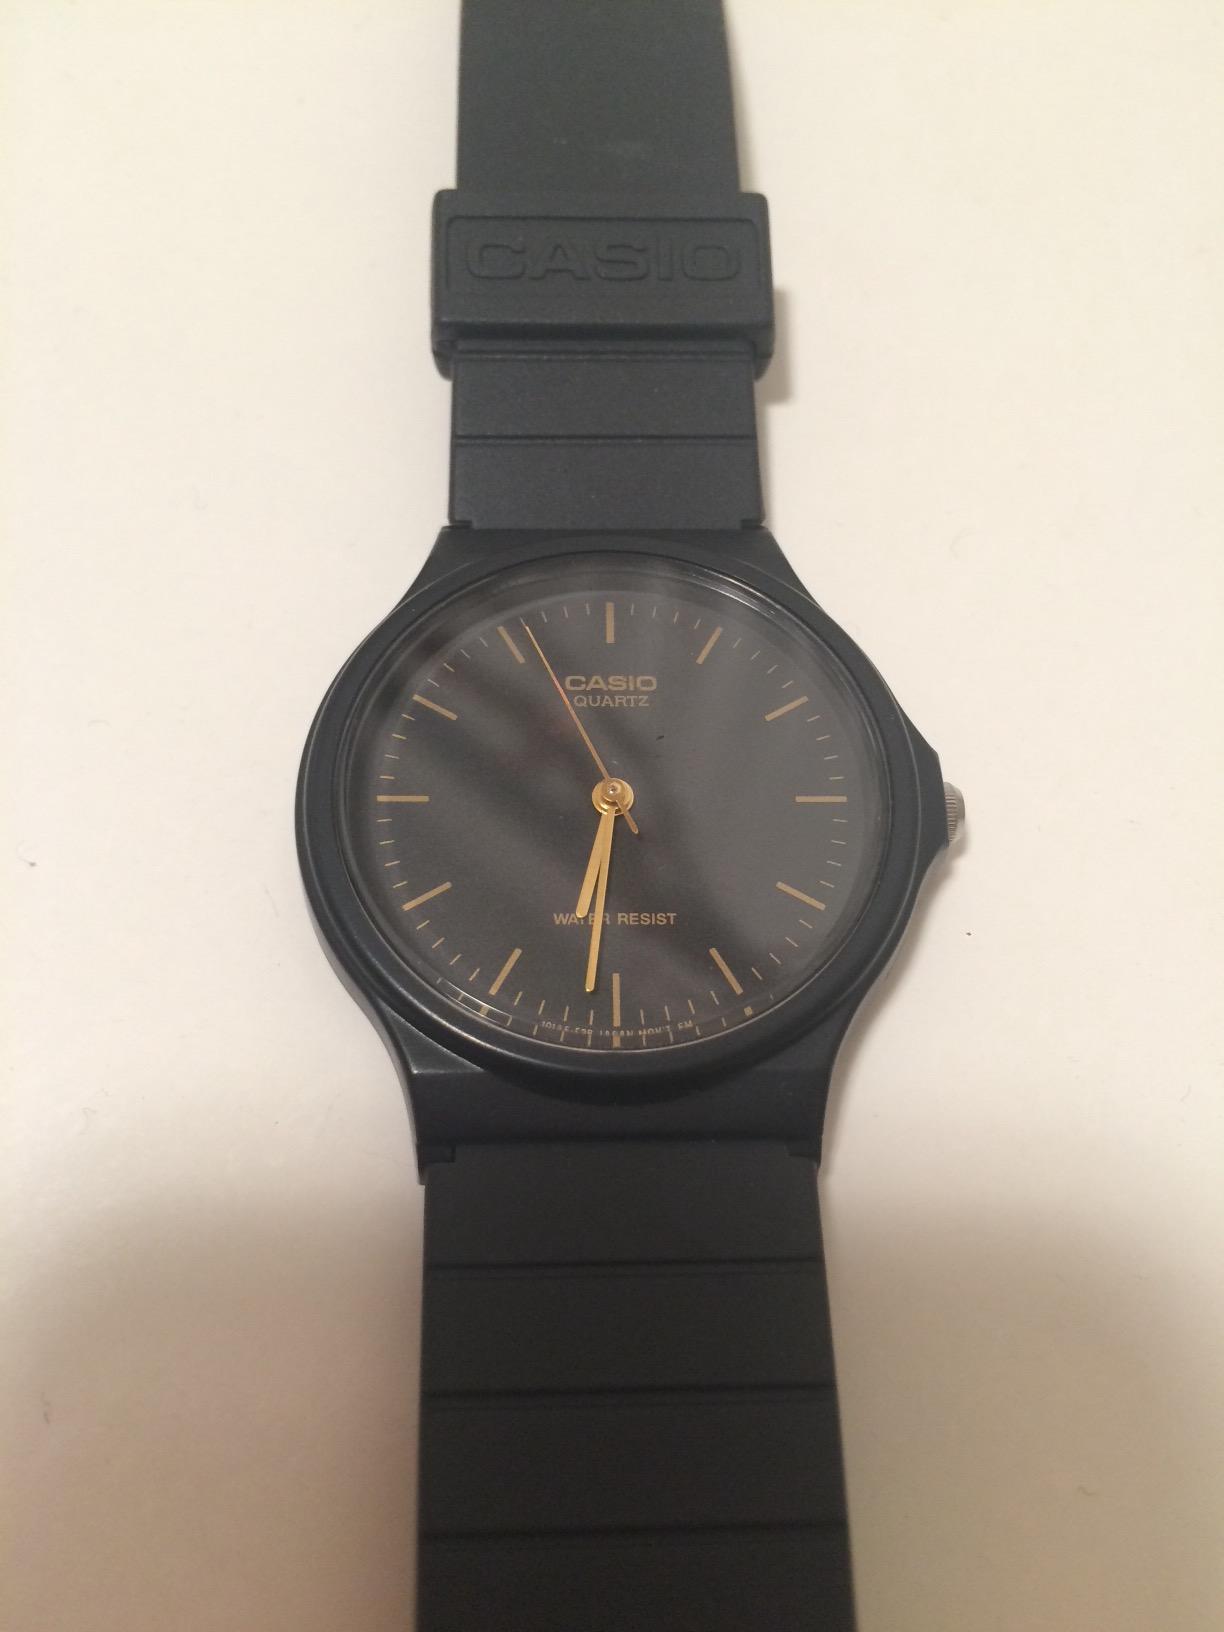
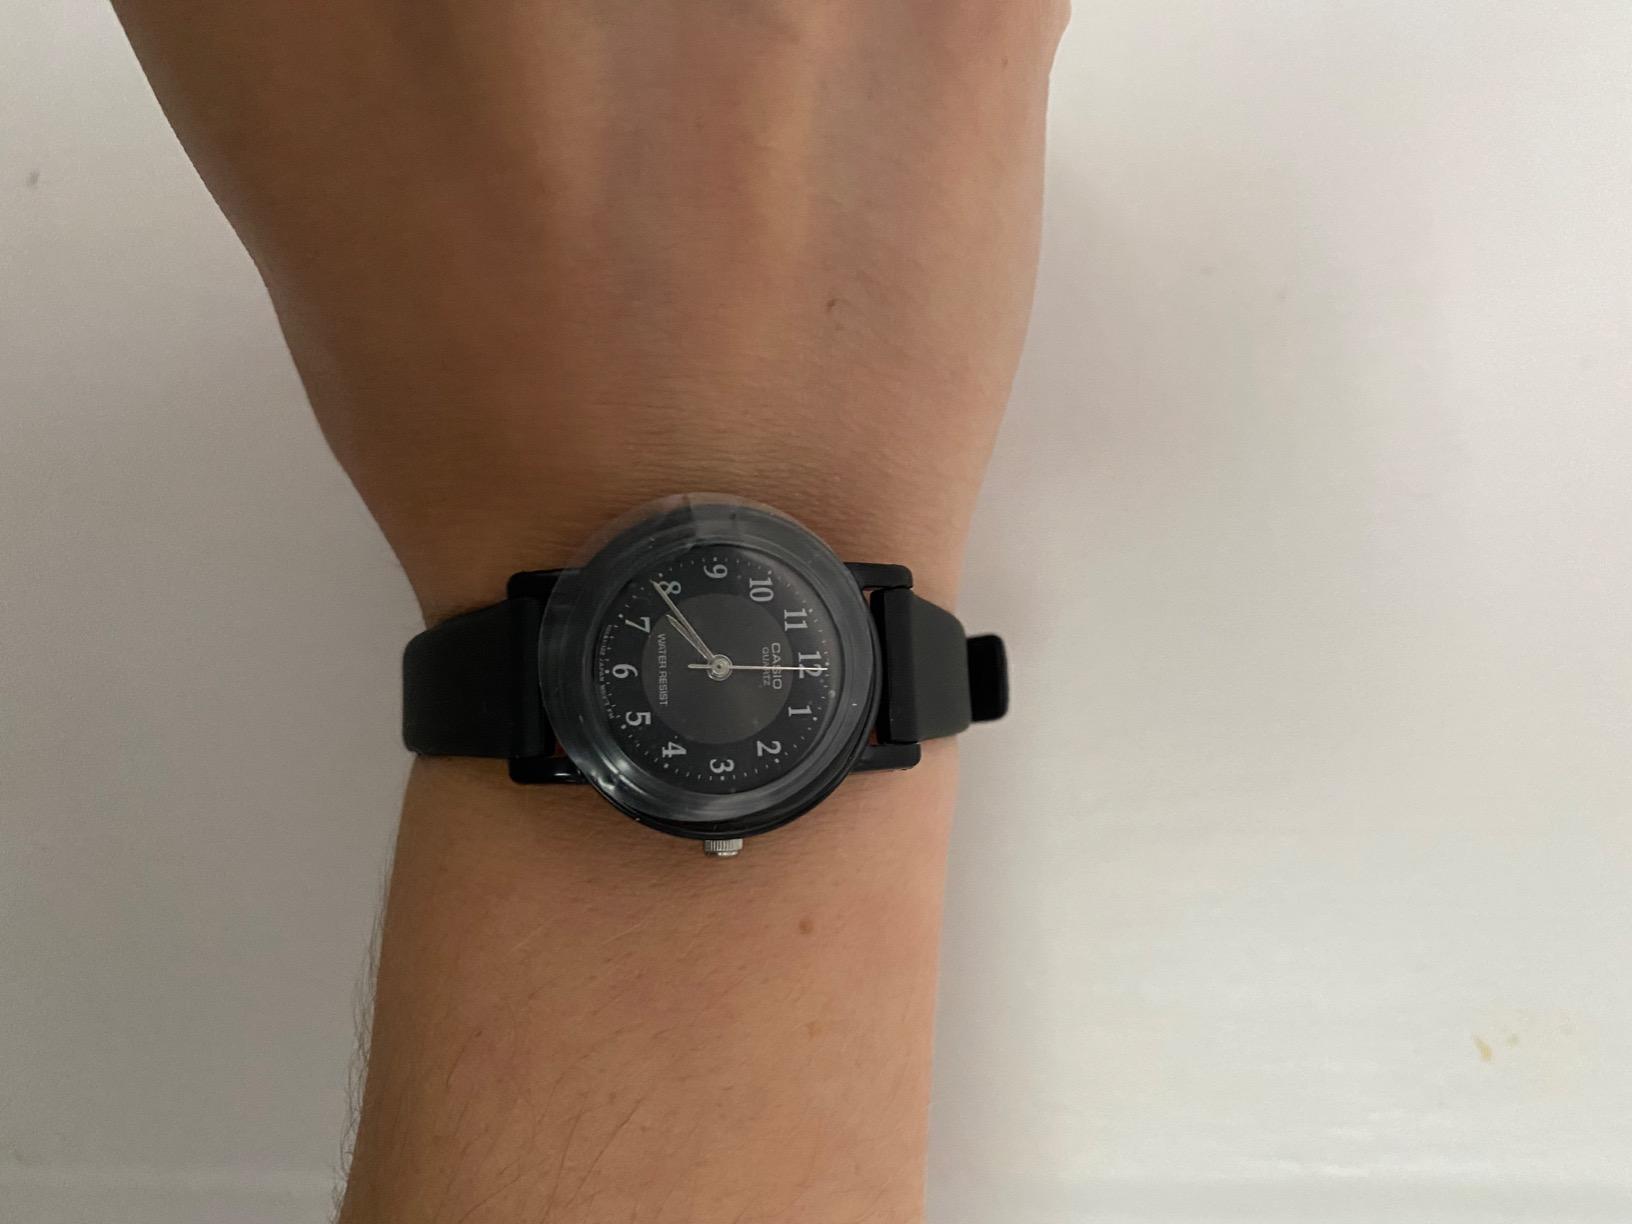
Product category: accessories_watch
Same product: no